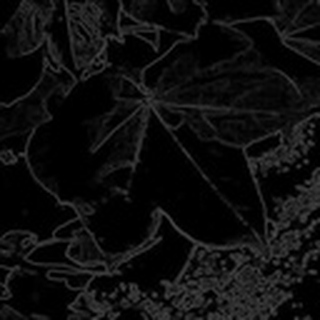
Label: healthy_cotton